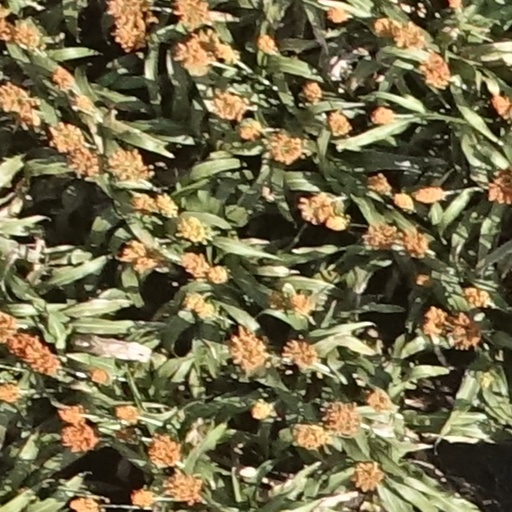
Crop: sorghum